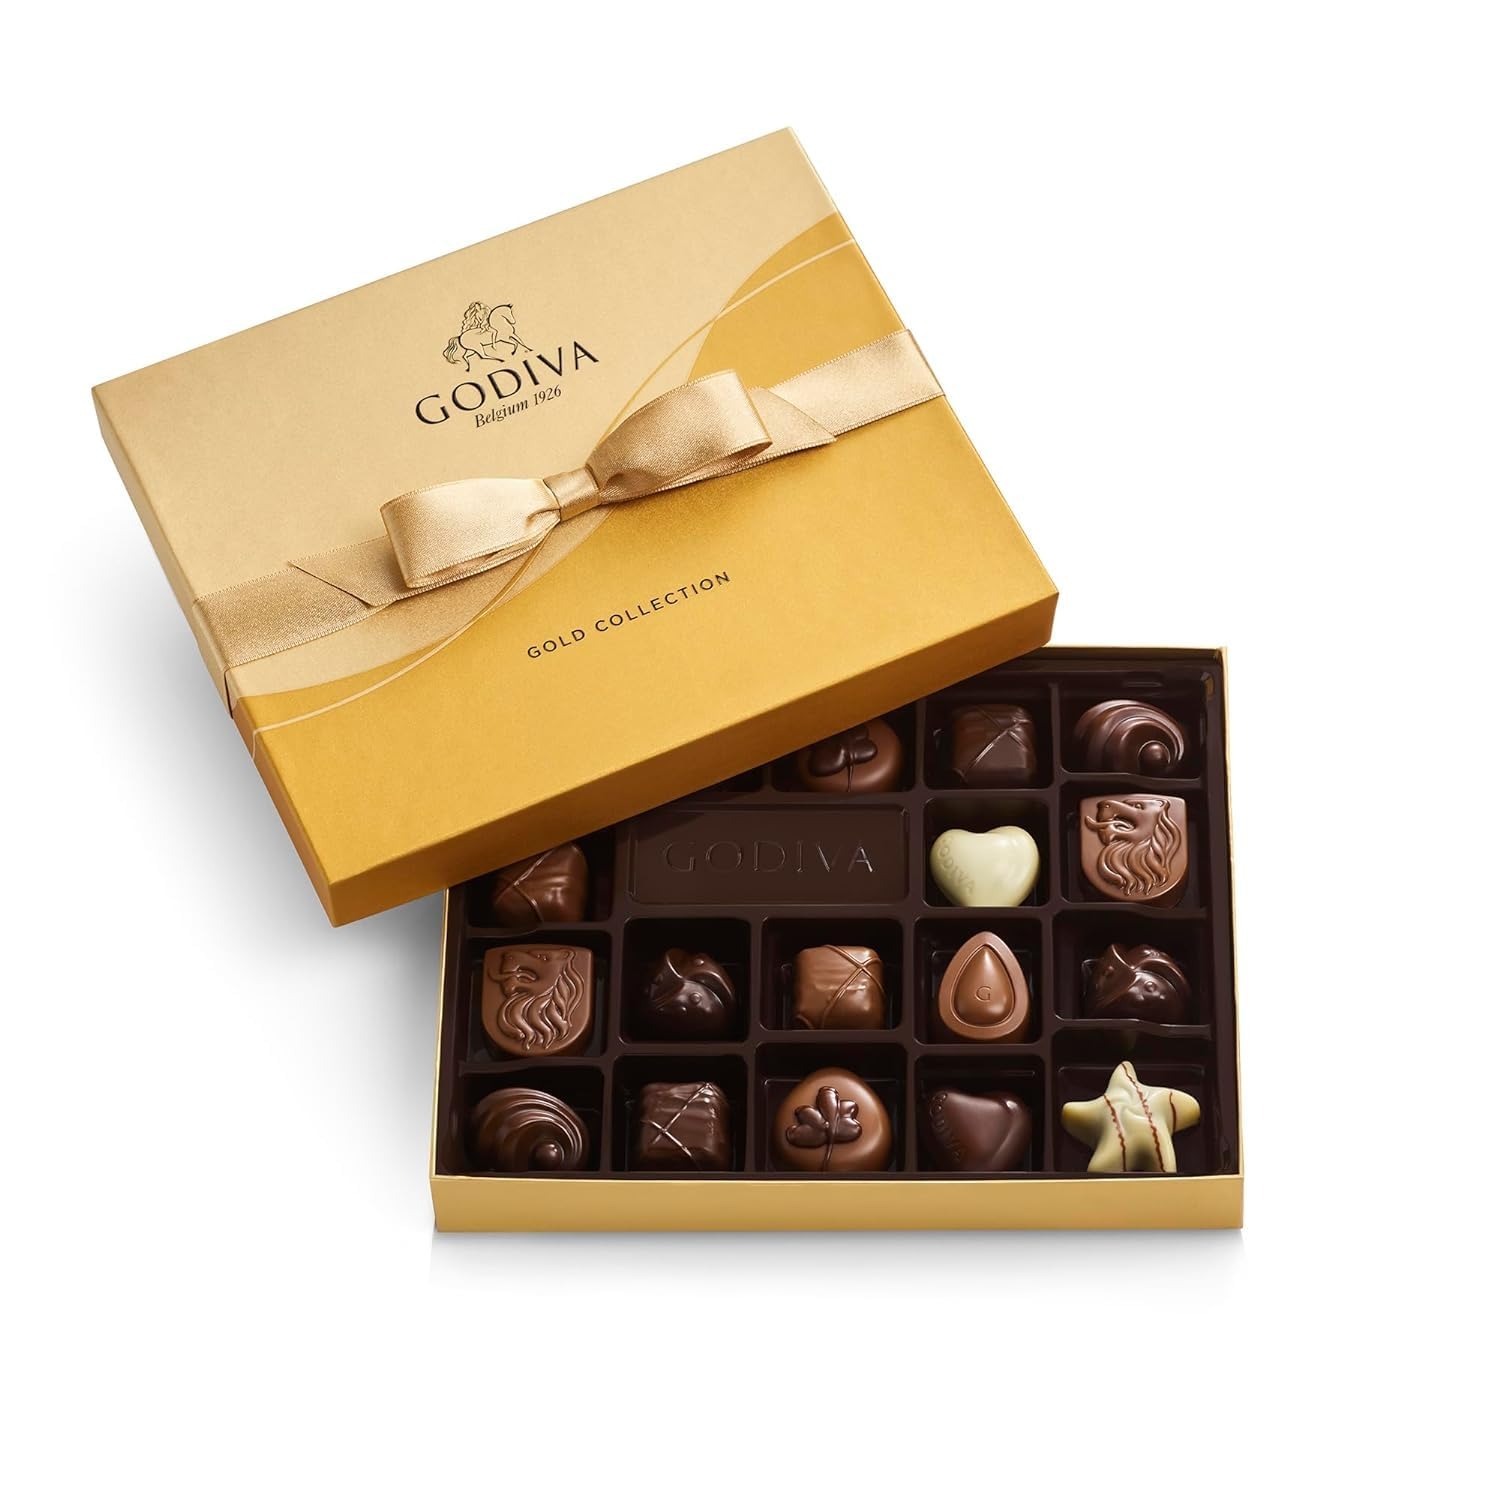
Item Name: Godiva Chocolatier Gold Ribbon 18-Piece Assorted Chocolate Gift Box – Gourmet Chocolate Candy Variety Pack – Dark Caramel, Milk Chocolate, Nuts– Gift Basket for Mother’s Day, Birthday and Anniversary
Bullet Point 1: ELEVATE YOUR CELEBRATIONS - Transform any event into a truly luxurious experience with Godiva’s 18c Gold Chocolate Gift Box. This meticulously crafted assortment is the epitome of indulgence, featuring tantalizing milk, silky dark, and creamy white chocolate. Each bite delivers unparalleled flavor, satisfying the most discerning palates. This assorted chocolate gift box is the perfect Mother’s Day chocolate for your celebrations.
Bullet Point 2: MASTERFULLY CRAFTED INDULGENCE - Delight in the superior quality of Godiva's chocolates, thoughtfully made with high-grade ingredients and Belgian techniques. This chocolate gift box showcases exquisite flavors and sophisticated texture combinations, leaving an unforgettable impression. Perfect for those who appreciate gourmet chocolate.
Bullet Point 3: GIFT OF PURE ELEGANCE - Present someone special with the epitome of luxurious gifting—Godiva’s elegantly designed gold chocolate box, wrapped in a charming Gold ribbon. This assortment exudes sophistication and warmth, ensuring your gift is as aesthetically pleasing as it is delicious. Celebrate love, appreciation, or special milestones with a confectionary treasure that speaks to the heart.
Bullet Point 4: ENCHANTING VARIETY - Indulge in a symphony of exquisite flavors from Godiva's gourmet chocolate gift box, a sweet Mother’s Day surprise or part of a Spring gift basket. Relish in the harmonious blend of creamy pralinés, tangy fruits, and luscious caramels, handpicked to tantalize your taste buds. Each silky piece echoes an unmatched world of richness, making it a perfect gift for holidays, birthdays, thank you, congratulations or other celebrations.
Bullet Point 5: CELEBRATE BELGIAN ARTISTRY - Experience a timeless tradition of chocolate perfection with Godiva, founded in Belgium in 1926; this gourmet chocolate gift box not only boasts intricate designs but a rich heritage in every sumptuous bite. Savor the blend of unique chocolate varieties and premium fillings like creamy pralines and tangy fruits, each echoing the mastery of Belgian techniques; a charming testament to rich chocolate flavors that make a thoughtful gift. A perfect assorted chocolate candy variety pack for those who appreciate high-quality chocolate assortments.
Value: 7.7
Unit: Ounce

Price: 44.995